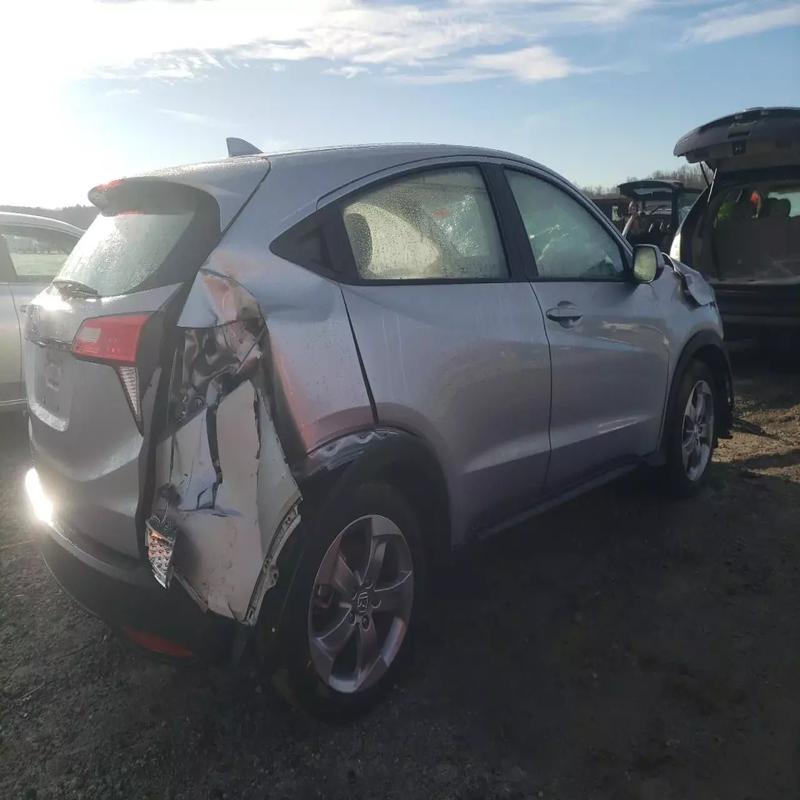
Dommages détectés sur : aile arrière droite, feu arrière droit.
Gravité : majeur